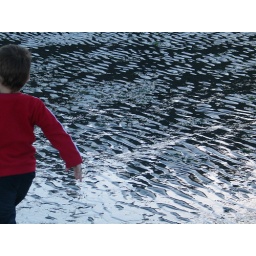
at the beach by our house